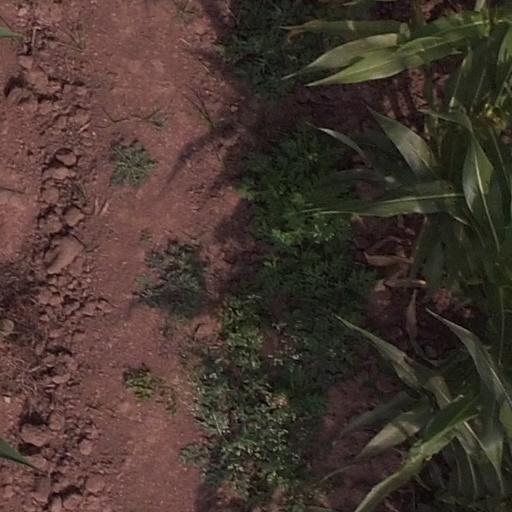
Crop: maize; corn